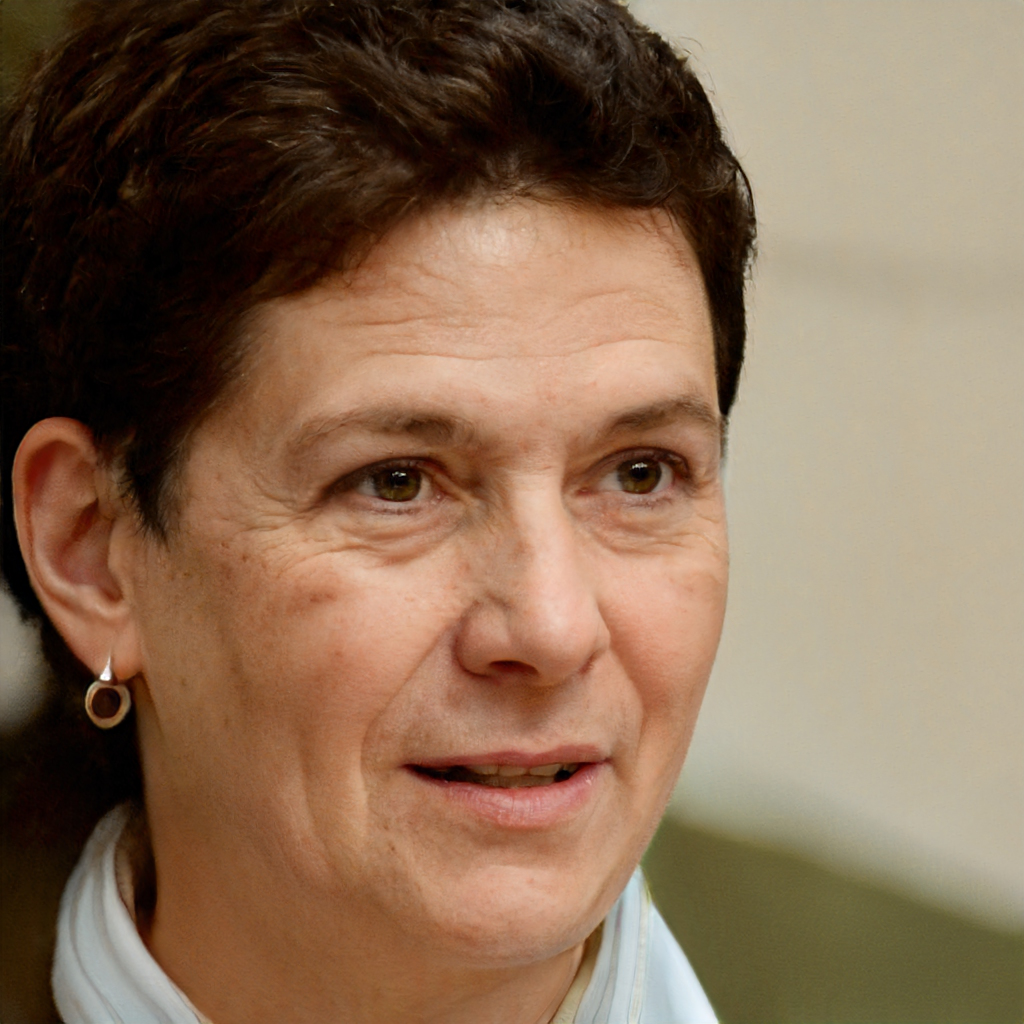
Label: No Watermark